Jake O'Connell

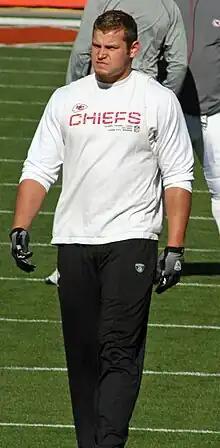
At a game in Denver in November 2010.

Jake Nicholas O'Connell (born November 6, 1985) is an American former professional football player who was a tight end for the Kansas City Chiefs of the National Football League (NFL). He played college football for the Miami RedHawks. O'Connell was selected by the Chiefs in the seventh round of the 2009 NFL draft.